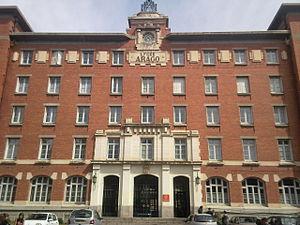
Facade Principale du Lycée François Arago de Perpignan
Le lycée François Arago ou lycée Arago est un établissement français d'enseignement secondaire et supérieur. Il est le plus grand lycée public de Perpignan et se situe sur les rives de la Basse. Il est l'héritier du Collège de garçons de Perpignan qui fut longtemps la seule institution éducative secondaire du département. Le lycée a fêté son bicentenaire le 28 octobre 2008, il fait partie des trois lycées les plus peuplés de l'académie avec le lycée Joffre à Montpellier et le lycée Alphonse-Daudet à Nîmes.
Perpignan, en catalan : Perpinyà, est une commune du sud de la France, préfecture du département des Pyrénées-Orientales et quatrième ville la plus peuplée de la région Occitanie.
Alfred Joffre, né le 30 mai 1886 à Constantinople, est un architecte français.